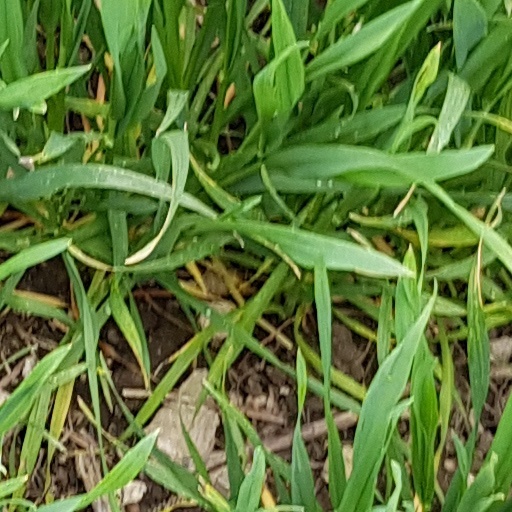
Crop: wheat